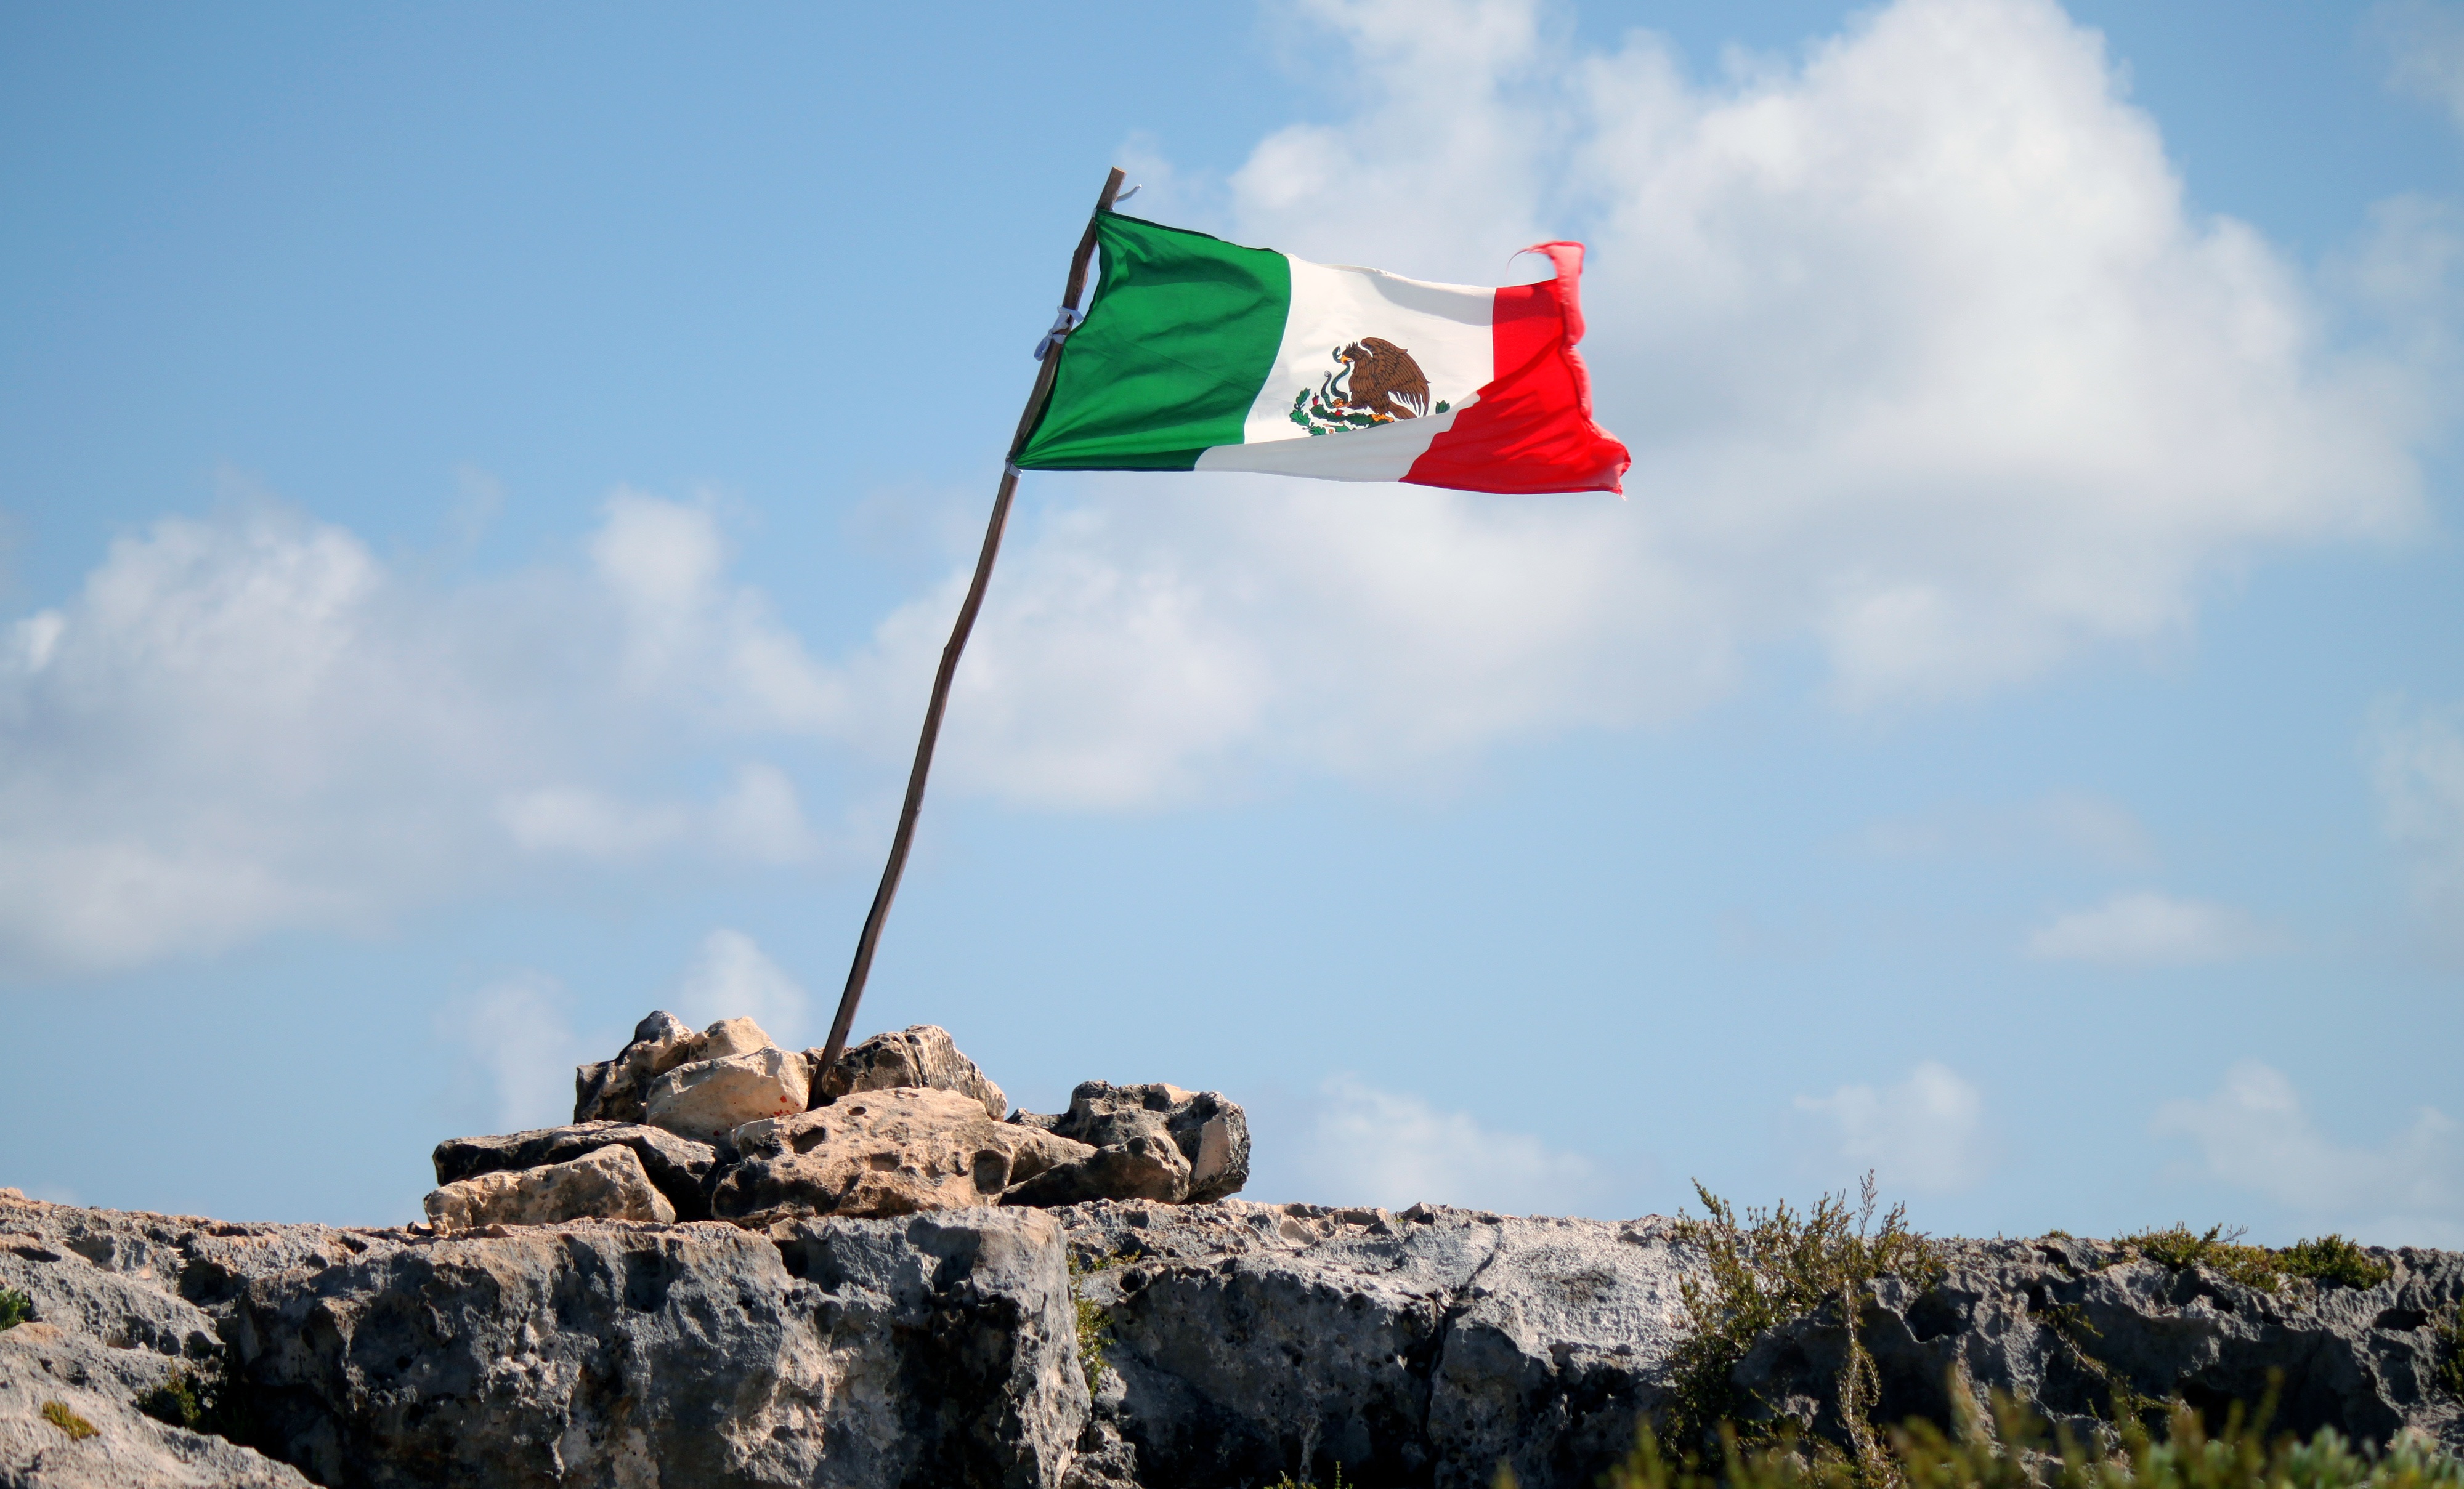
rock, sky, wind, flag, holiday, blue, mexico, pierre, mexican flag